Rodolfo Zelaya

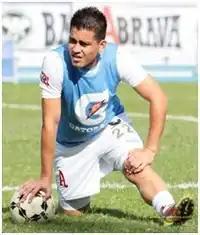
Zelaya training with Alianza in 2014

Rodolfo Antonio Zelaya García (born 3 July 1988), also known as Fito Zelaya or Fito, is a Salvadoran former professional footballer who played as a second striker. In October 2013, Zelaya was banned from football for one year for his involvement in a match-fixing scandal with the El Salvador national team.